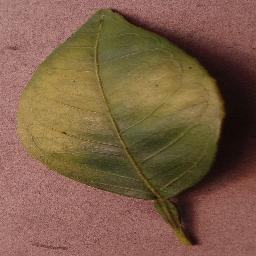
Label: Orange___Haunglongbing_(Citrus_greening)